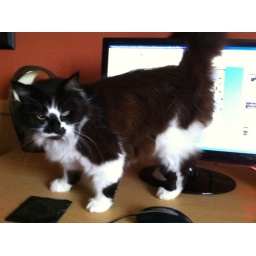
Pris gone crazy in front of my screen computer